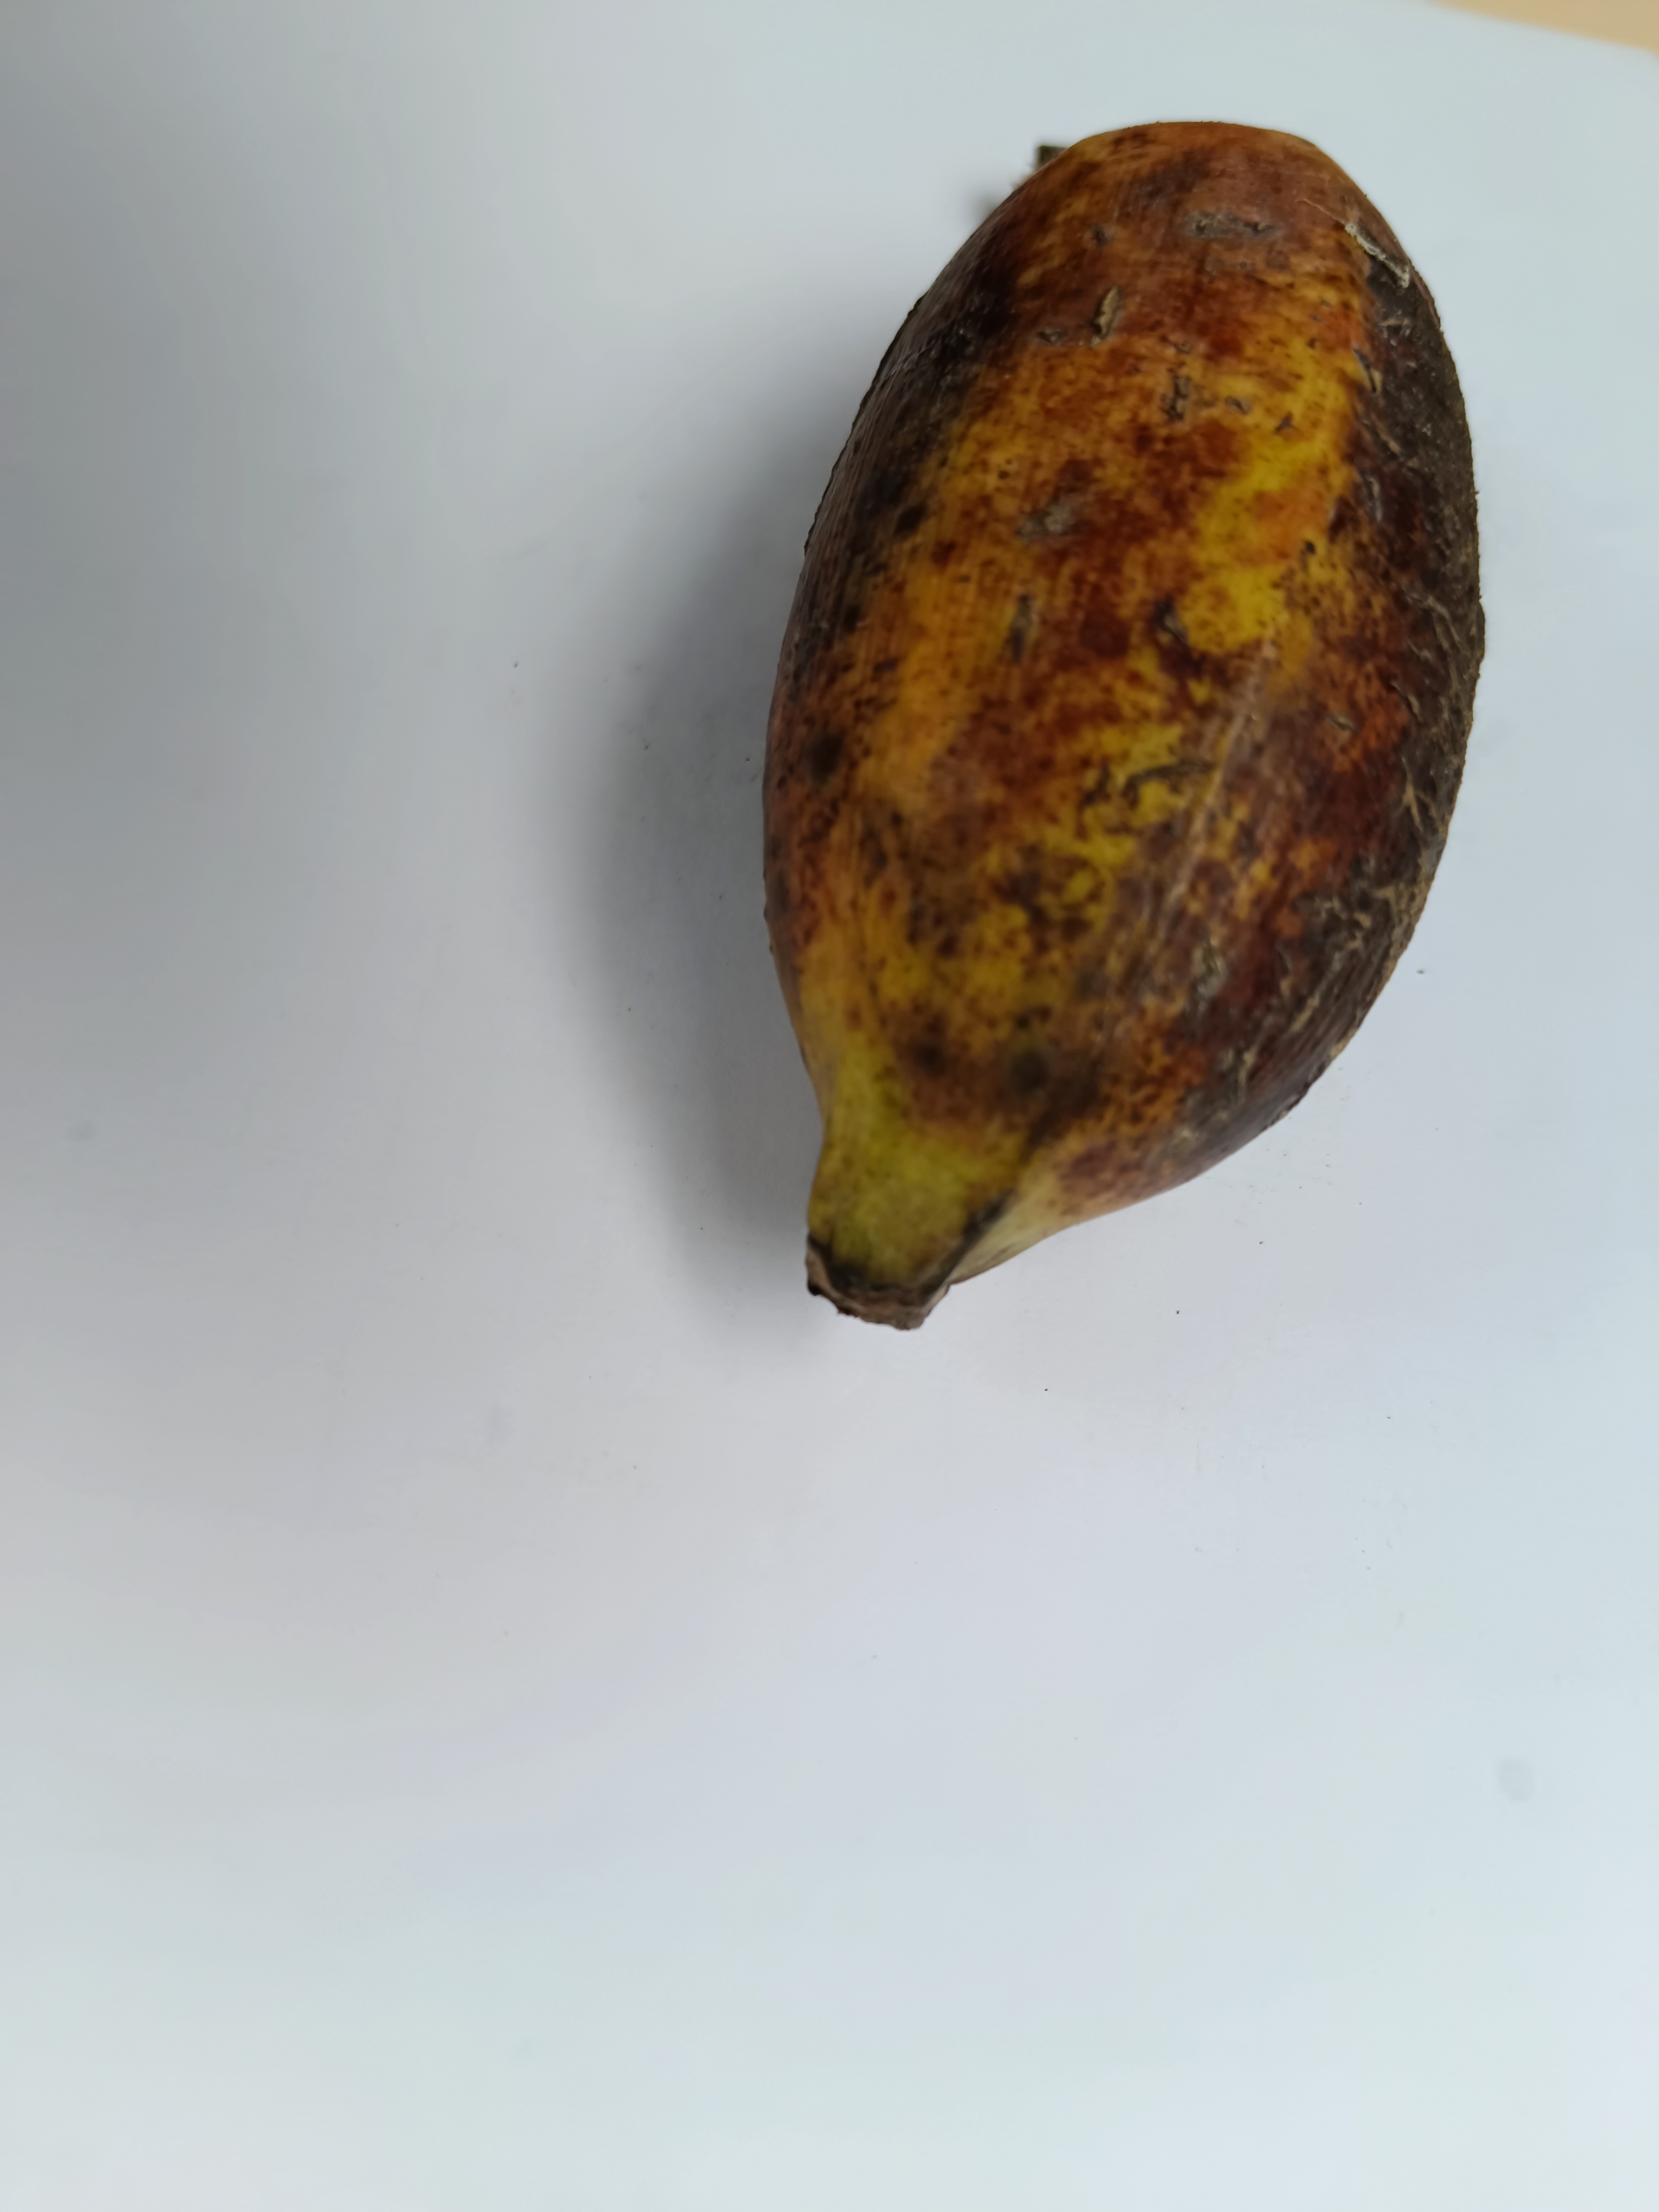
Banana variety: Bichi